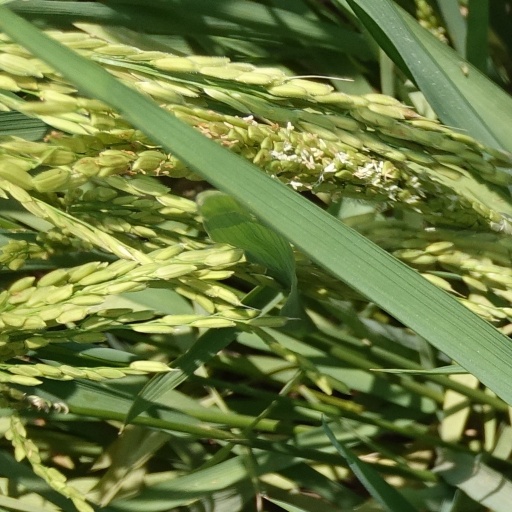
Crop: rice